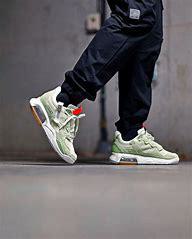
Brand: Jordan
Model: MA2